Melaleuca cardiophylla

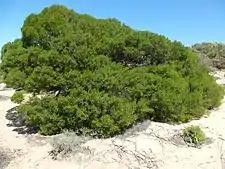
Habit near the coast at Kalbarri

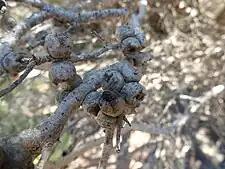
Fruit

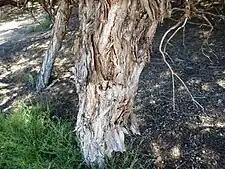
Bark

"Melaleuca cardiophylla" was first formally described in 1859 by Ferdinand von Mueller in "Fragmenta Phytographiae Australiae" from a specimen found "at Port Gregory by Augustus Oldfield". The specific epithet ("cardiophylla") is from the Ancient Greek "kardia" (καρδία) meaning "heart" and "phyllon" (φύλλον) meaning "leaf", hence "with heart-shaped leaves".